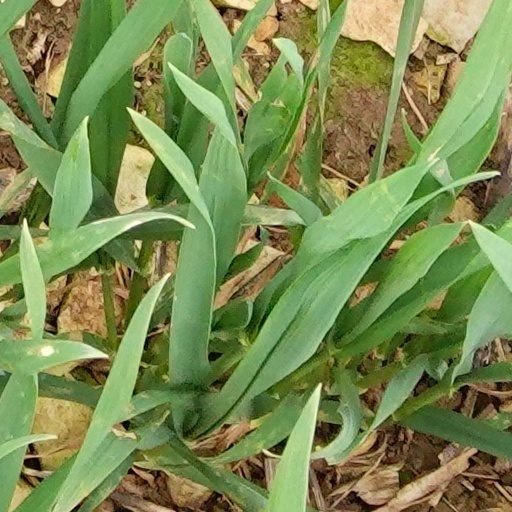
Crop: wheat